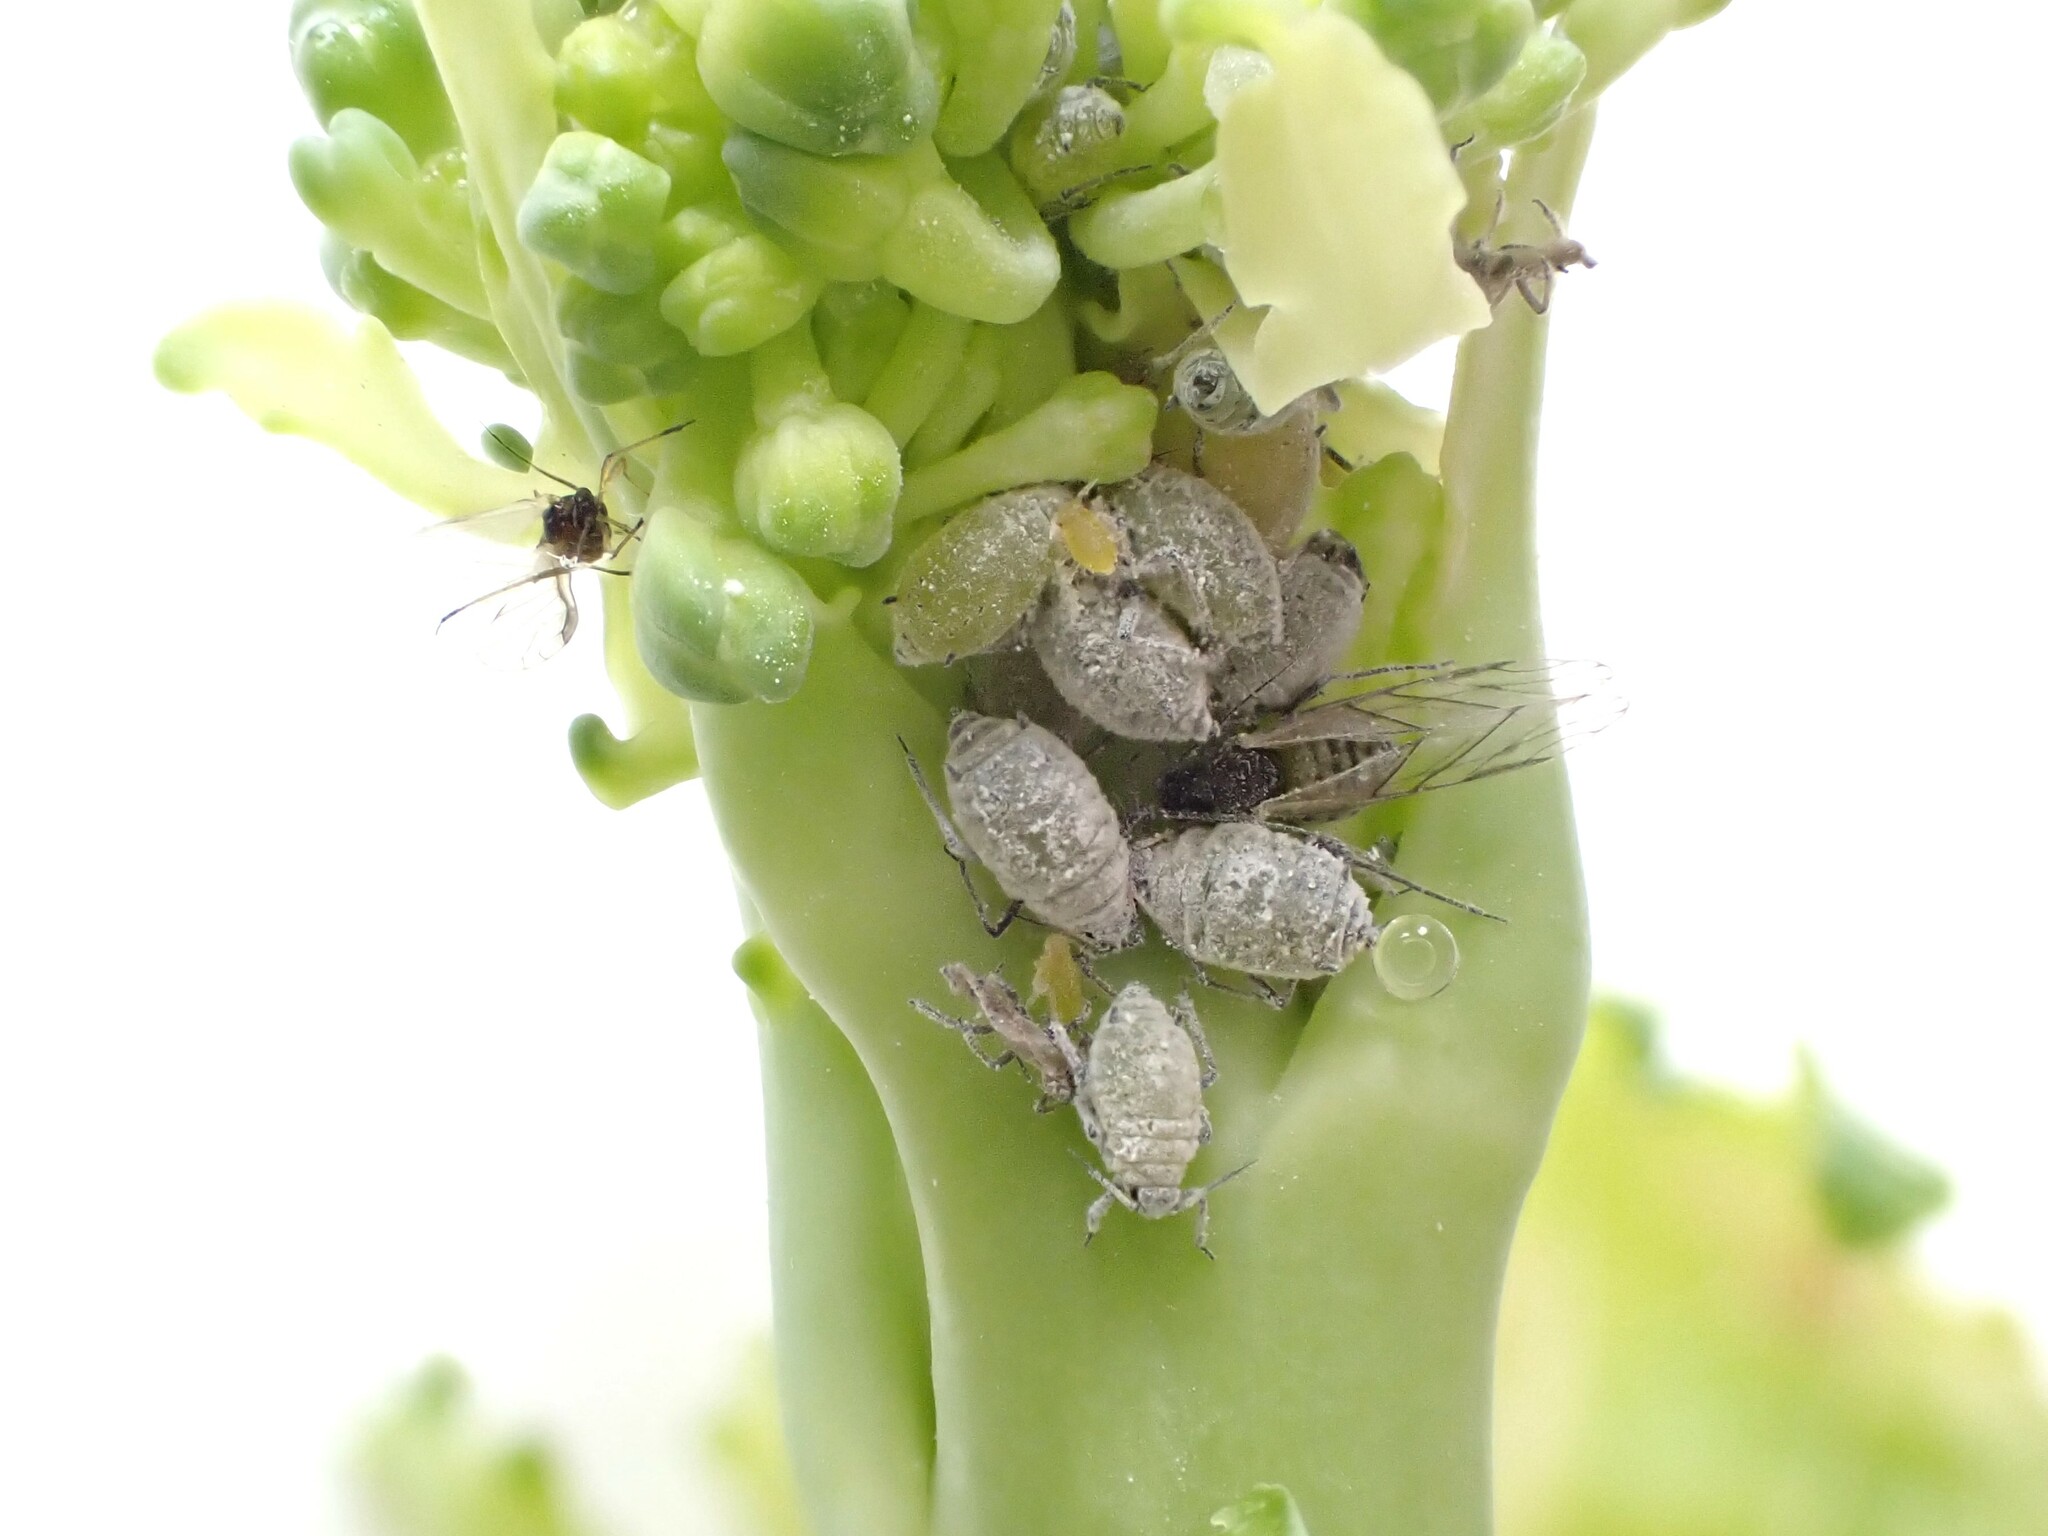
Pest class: cabbage_aphid